Raleigh Bicycle Company

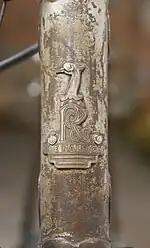
Irish Raleigh Heron Badge

There was a resurgence in domestic and export demand for pedal bicycles and by February 1932 Raleigh had acquired all the Humber Limited trade marks. Manufacture was transferred to Raleigh's Nottingham works. Raleigh-made Humbers differed from Raleighs only in chainwheels, fork crowns and some brakework.